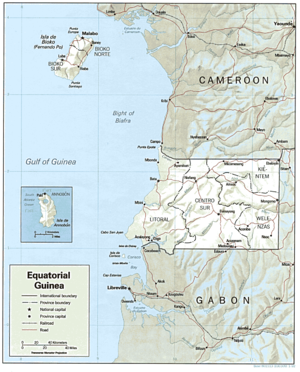
La Guinée équatoriale est l'un des plus petits États d'Afrique.